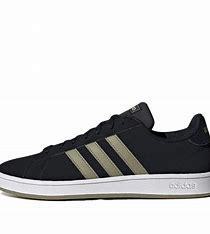
Brand: adidas
Model: neo Adidas NEO Grand Court